Skif (anti-tank guided missile)

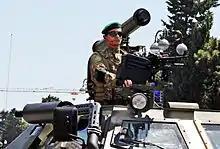
Armored car Otokar Cobra of the Azerbaijani army, equipped with a Skif ATGM

The missile system was used during the pre-2022 Russo-Ukrainian War by Ukrainian forces following first deliveries in 2018. However, it gained wider prominence against Russian Army forces during the 2022 Russian invasion of Ukraine beginning in February alongside anti-tank systems provided by NATO countries such as the FGM-148 Javelin (US) and NLAW (UK/Sweden). On April 5, 2022, Ukrainian forces used the missile system to down a Russian Kamov Ka-52 attack helicopter. Although not as advanced as fire and forget systems such as the Javelin, the Stugna-P possesses a few unique advantages over those weapons. It possesses a longer range overall, flies significantly faster, and is harder to jam due to its SACLOS laser guidance. However, it weighs significantly more than those weapons and cannot be operated by a lone operator.